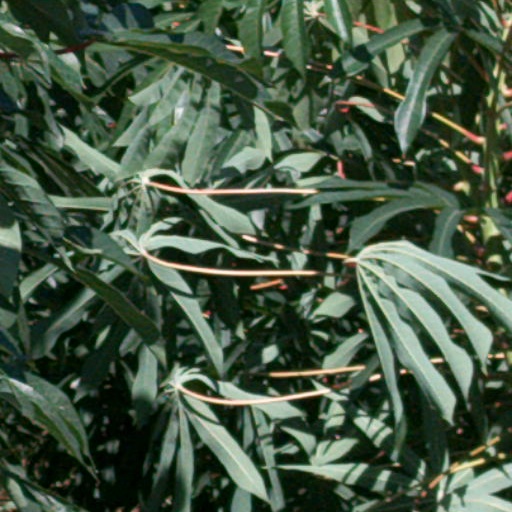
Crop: cassava